Detective Story Magazine

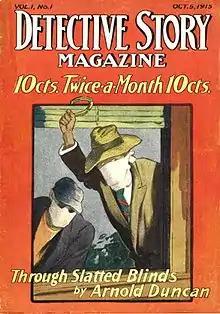
Debut issue of "Detective Story Magazine" (October 5, 1915)

Detective Story Magazine was an American magazine published by Street & Smith from October 15, 1915, to summer 1949 (1,057 issues). It was one of the first pulp magazines devoted to detective fiction and consisted of short stories and serials. While the publication was the publishing house's first detective-fiction pulp magazine in a format resembling a modern paperback (a "thick book" in dime novel parlance), Street & Smith had only recently ceased publication of the dime novel series "Nick Carter Weekly", which concerned the adventures of a young detective.